Oleh Psiuk

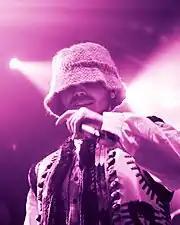
Psiuk performing in Gdańsk, Poland in 2022

Psiuk began a professional career in rapping with the help of rapper Nashiem Worryk, with whom he first collaborated in 2014. In 2016, he released his debut single "" together with Worryk. His debut studio album, titled , was released in 2018. In his tracks, the hardships of life in the countryside of Western Ukraine are an important theme.